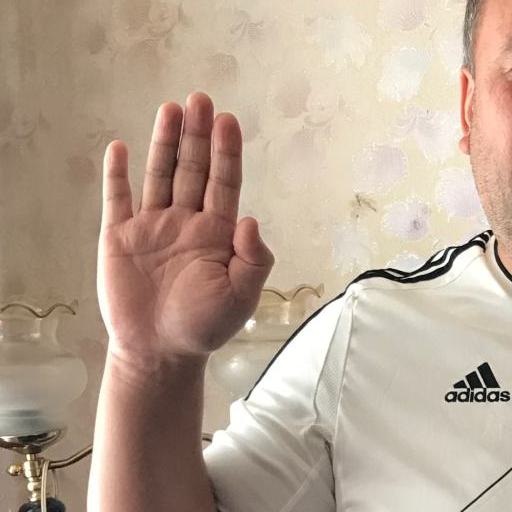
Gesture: stop